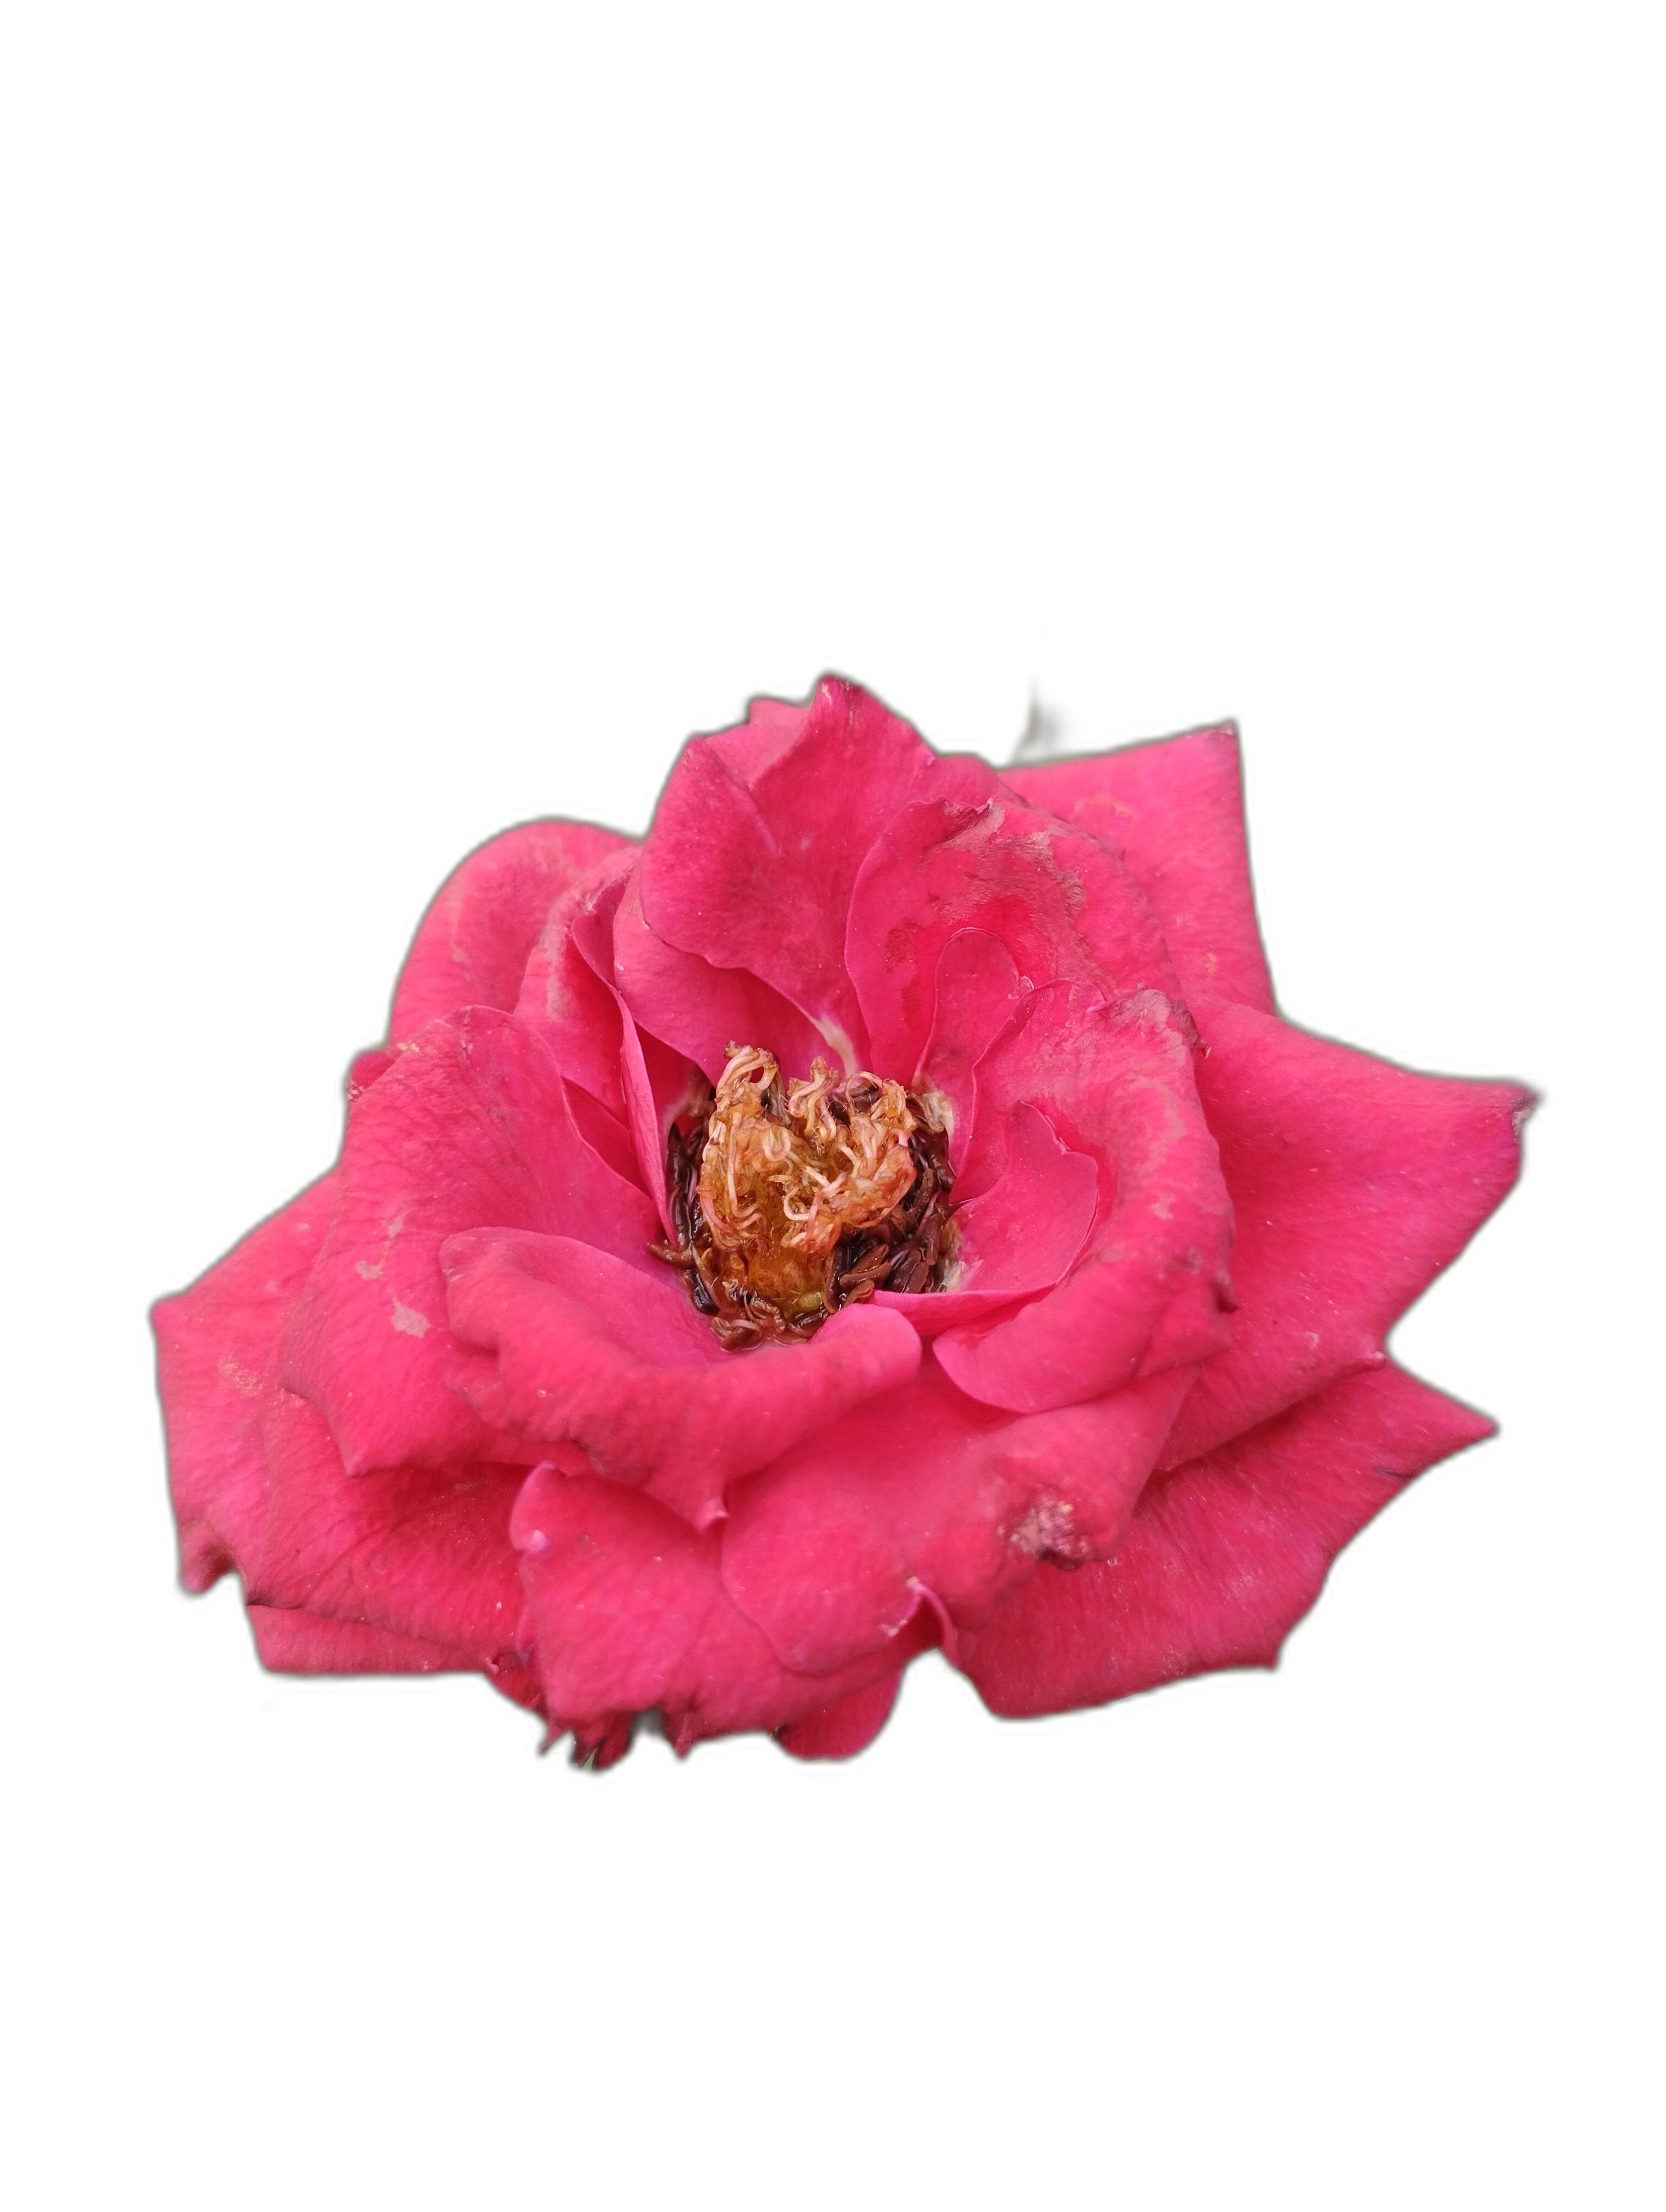
Label: Rose